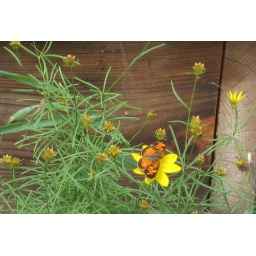
This little butterfly was sunning itself on a Threadleaf. Coreopsis flower in Putnam County, Carmel,NY. 8-10-08